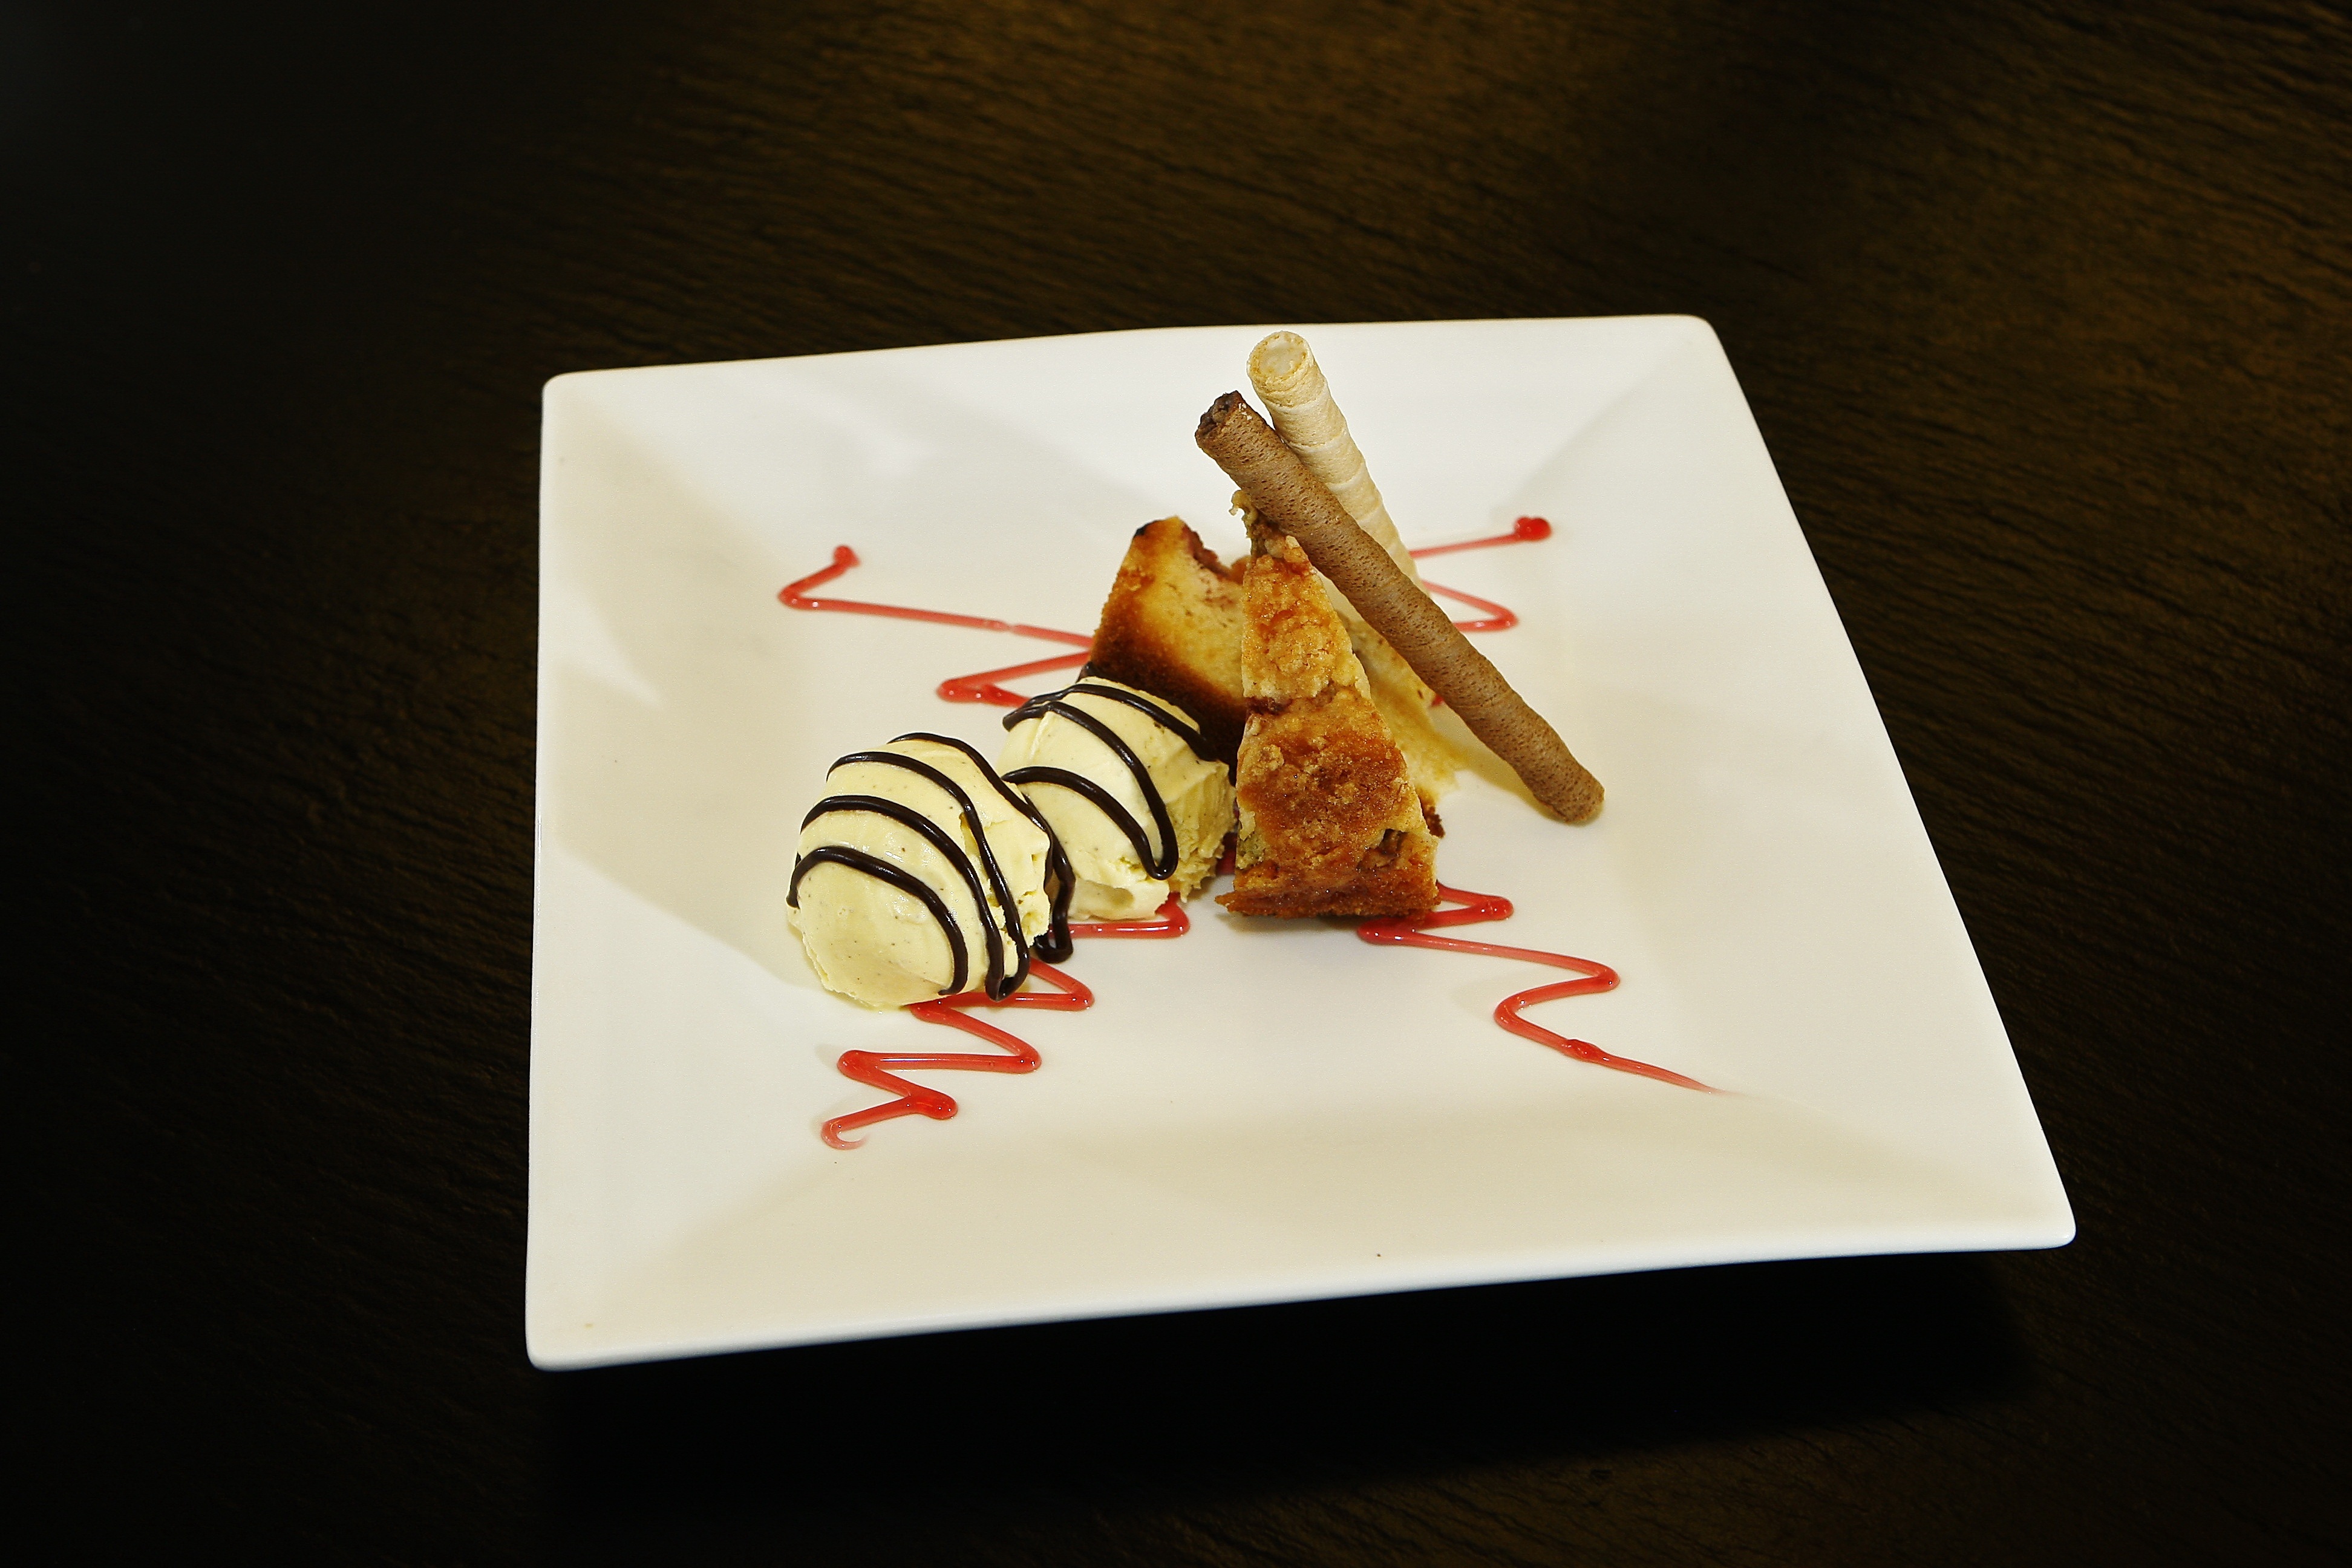
sweet, food, chocolate, ice cream, dessert, art, garnish, illustration, dining, apples, beautiful, comfort, calligraphy, apple pie, vanilla, refreshments, taste, cakes, speciality, vanilla ice cream, delights